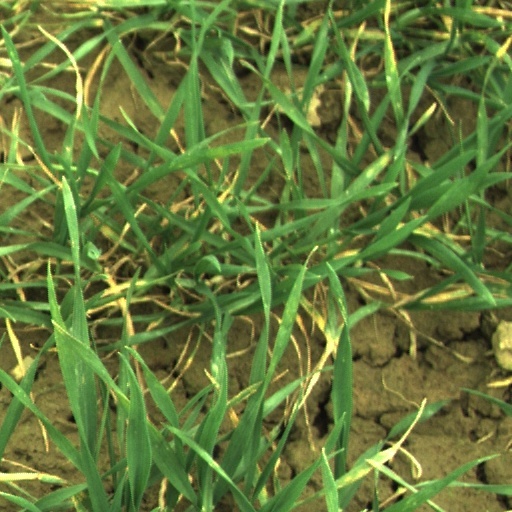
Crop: wheat